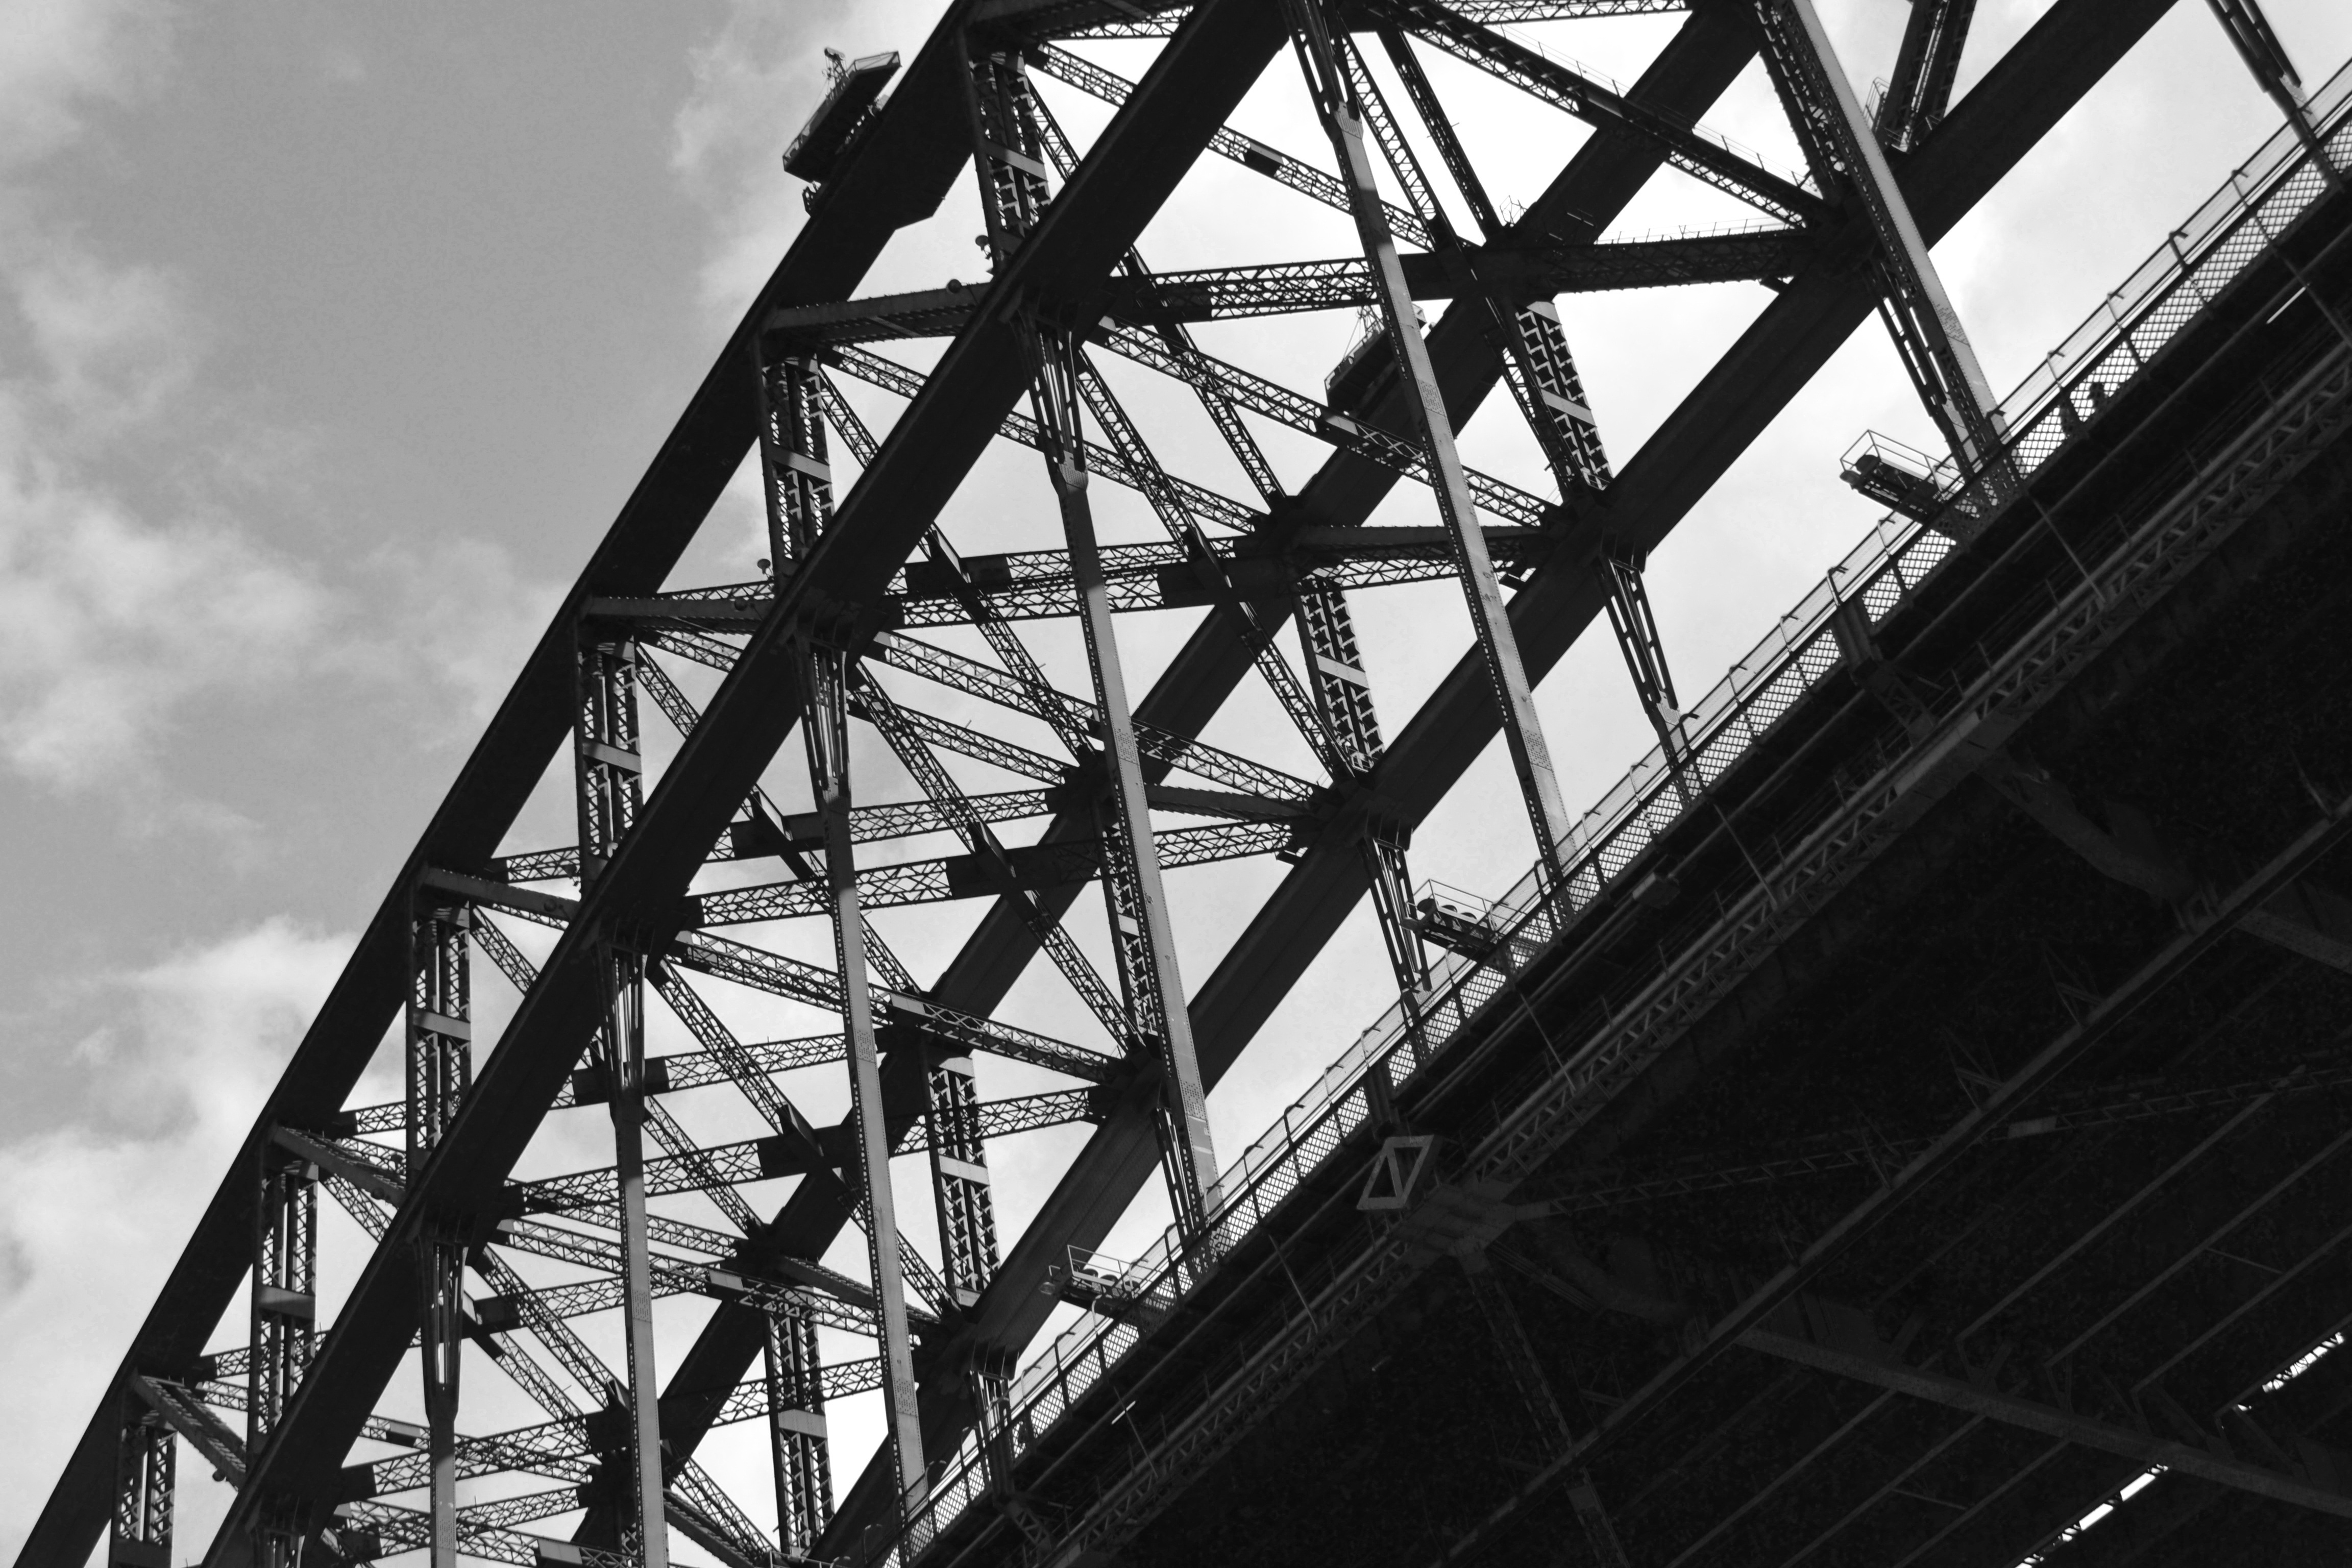
water, outdoor, black and white, architecture, structure, sky, bridge, photography, city, skyscraper, photo, cityscape, steel, line, tower, sydney, landmark, industry, black, monochrome, close, close up, australia, symmetry, shape, harbour bridge, urban area, monochrome photography